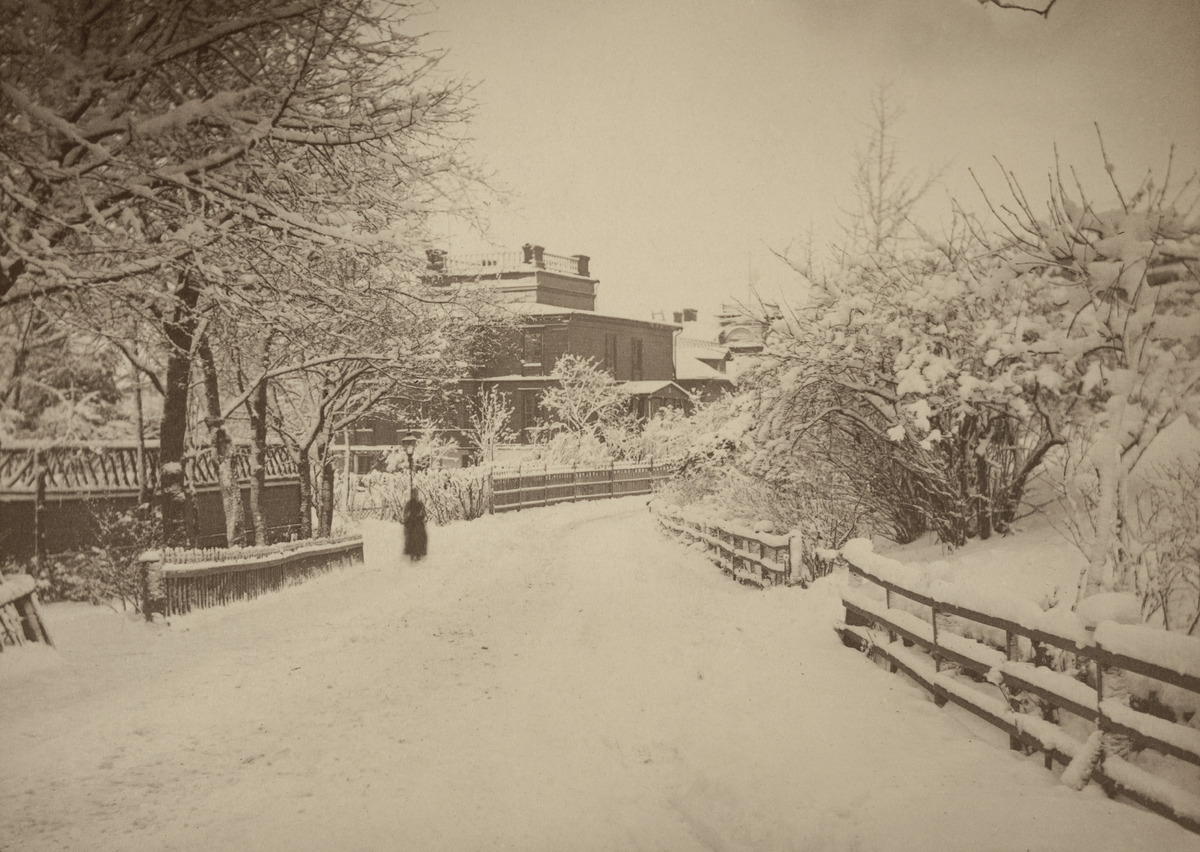
Itäinen Kaivopuisto 4 (nykyinen Itäinen Puistotie 5) eli Wiikin (Vikin) huvila talvella
sisällön kuvaus: Itäinen Kaivopuisto 4 (nykyinen Itäinen Puistotie 5) eli Wiikin (Vikin) huvila talvella. mustavalkoinen
Ajankohta: kuvausaika 1900 -luku alku mahd.
Paikka: Suomi, Uusimaa, Helsinki, Kaivopuisto Helsinki, Itäinen Puistotie 5
Aiheet: huvilat, puurakennukset, tiet, kadut, naiset, talvi